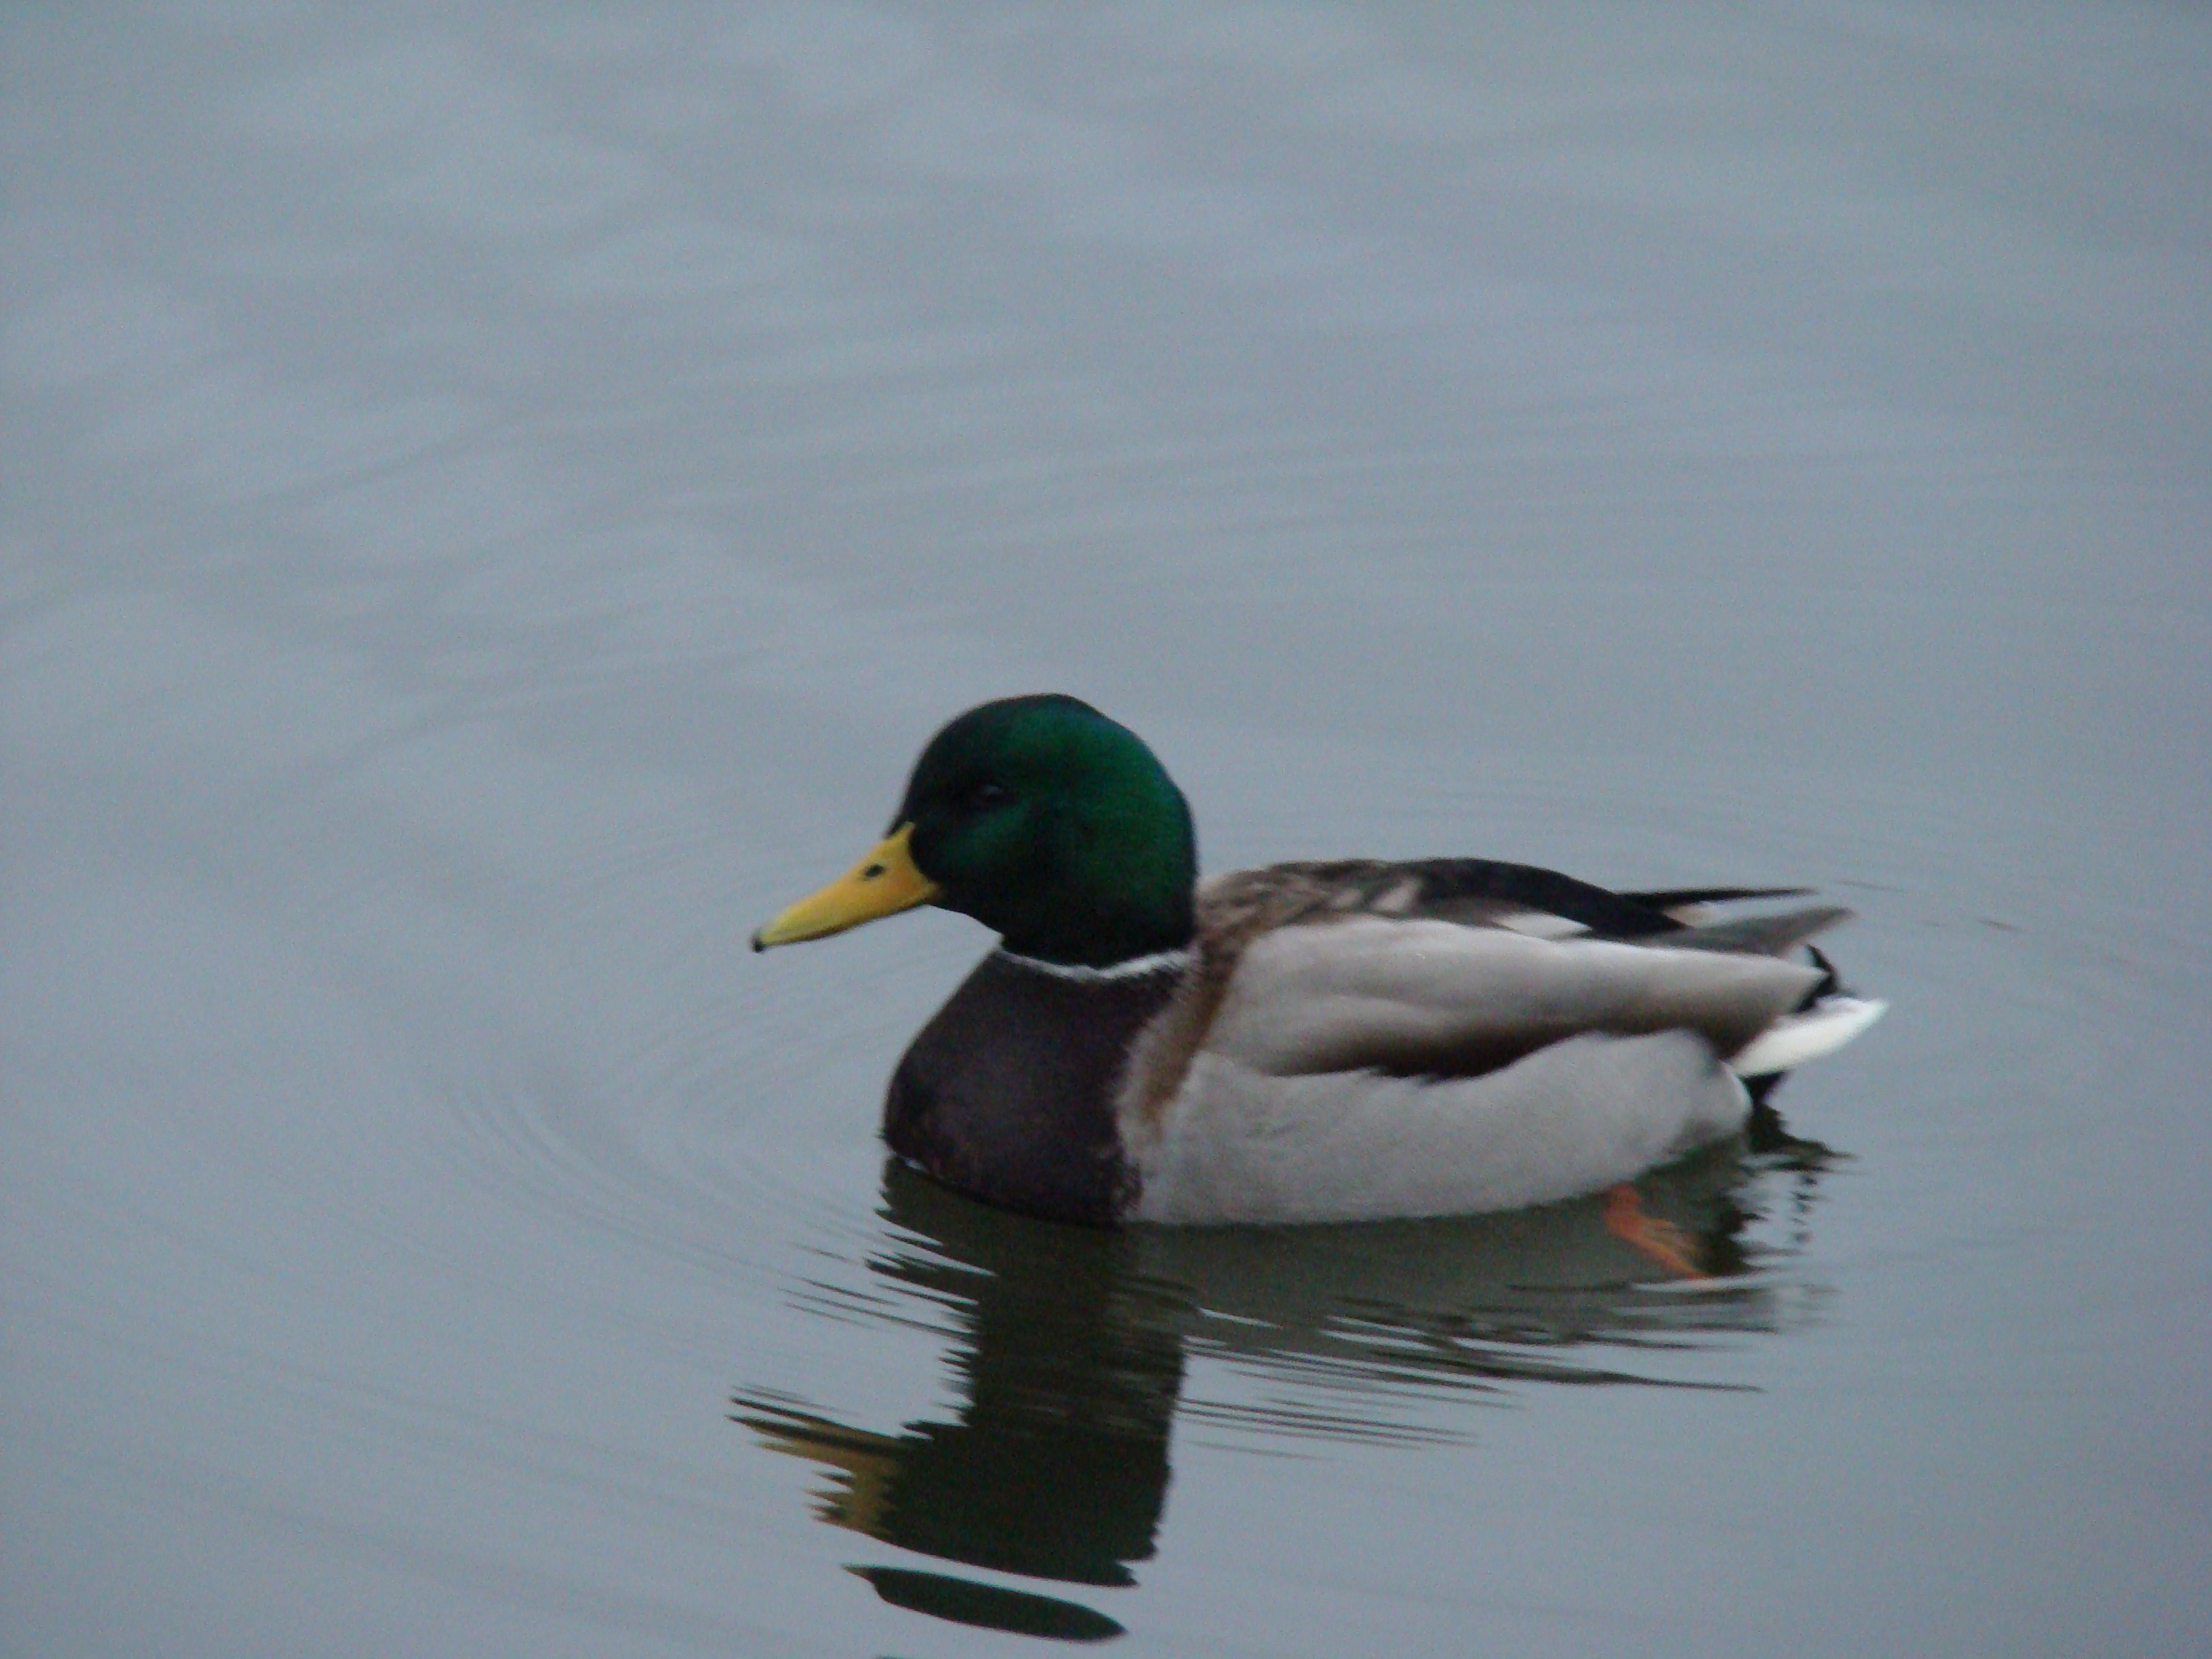
nature, bird, wing, beak, fauna, birds, duck, vertebrate, sony, ducks, moscow, waterfowl, water bird, mallard, canard, dsch9, ducks geese and swans, seaduck